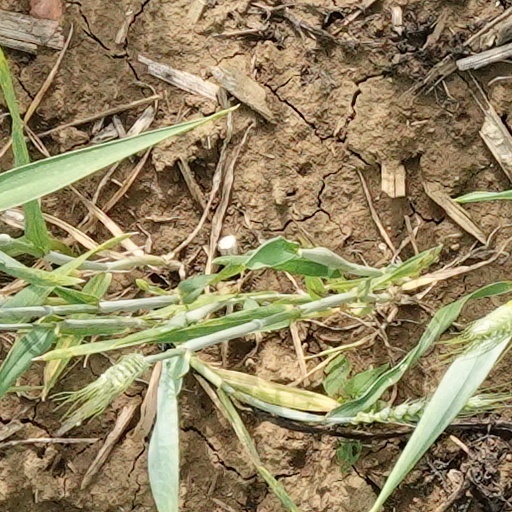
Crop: wheat